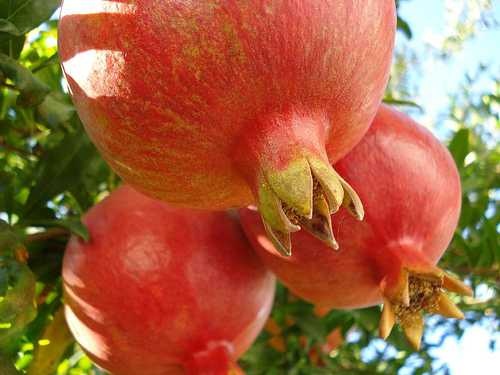
Label: Pomegranate